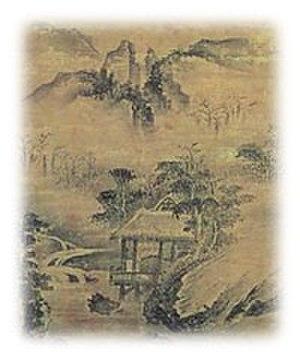
Le terme « trésor national » est utilisé au Japon depuis 1897 pour désigner les biens les plus précieux du patrimoine culturel du Japon
Minchō, de son vrai nom:Kitsuzan, nom familier: Chō Densu, noms de pinceau: Minchō et Hasōai, qui est un peintre japonais des XIVᵉ – XVᵉ siècles. Originaire de Monobe dans île d'Awaji où il nait en 1352 et meurt le 26 septembre 1432 à Kyoto.